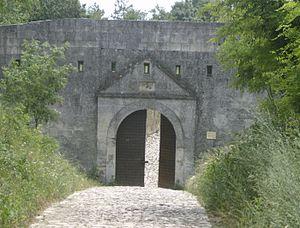
Le pachalik, eyalet ou beylerbeylik de Silistra est une province de l'Empire ottoman formée en 1593 par subdivision de la province de Roumélie, initialement sur le territoire de l'ancien Despotat de Dobroudja, ensuite étendue le long des côtes de la mer Noire de part et d'autre des bouches du Danube, depuis les bouches du Dniepr au nord, dans l'actuelle Ukraine, jusqu'à Andrinople au sud, et le long de la rive sud du bas-Danube vers l'ouest jusque dans l'actuelle Serbie.